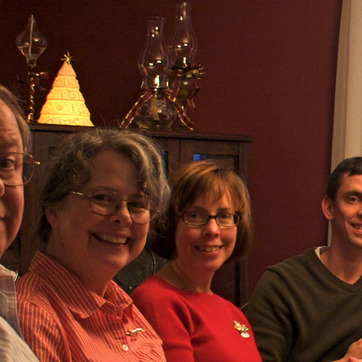
Material: hair